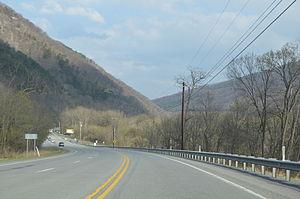
Brady Township est un township situé à l'est du comté de Huntingdon, en Pennsylvanie, aux États-Unis. En 2010, il comptait une population de 1 172 habitants.